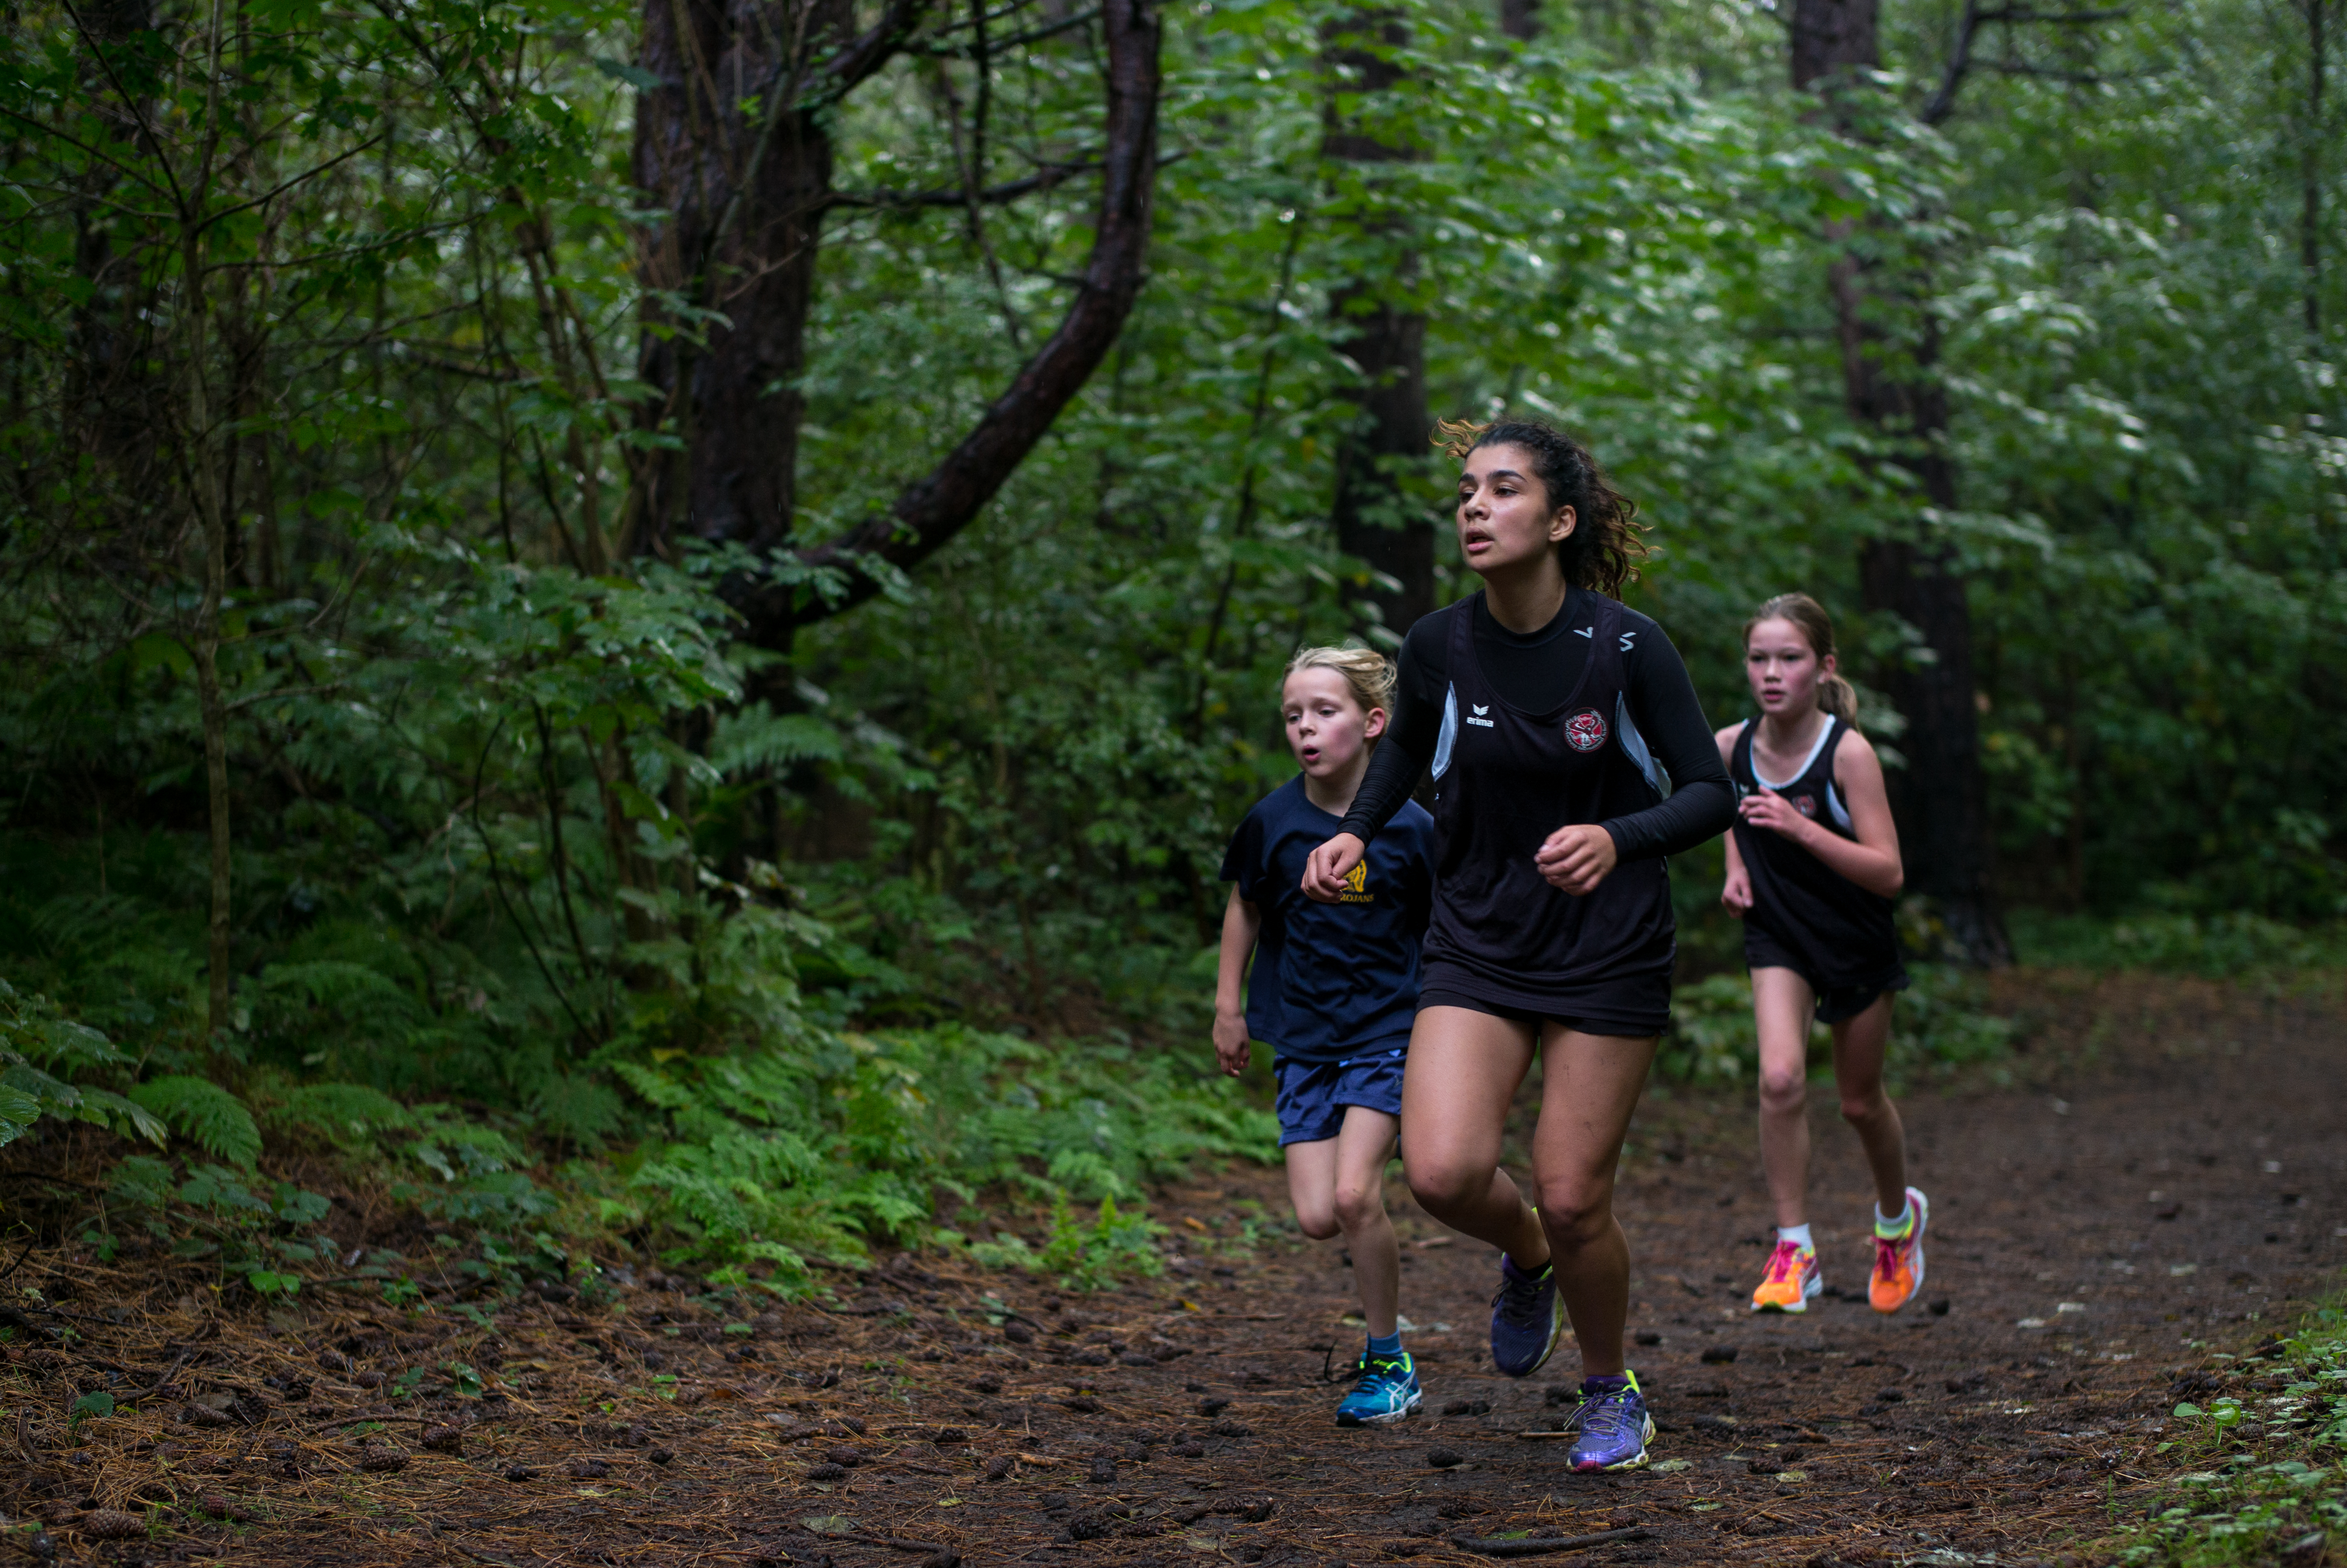
forest, person, trail, running, recreation, race, sports, woodland, endurance, mountain biking, physical exercise, outdoor recreation, human action, ultramarathon, duathlon, cross country running, cross country cycling